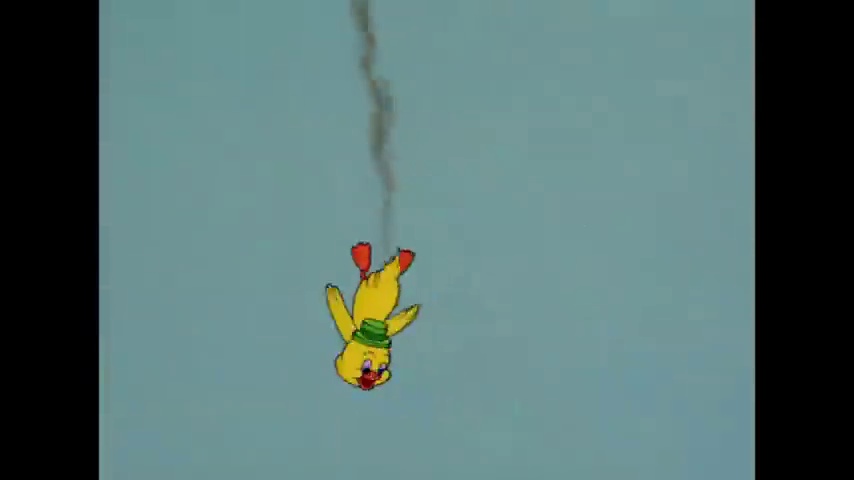
Portrait style: Cartoon Portrait